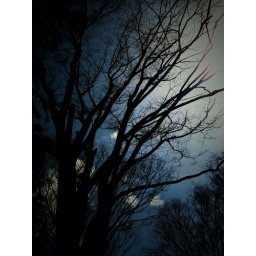
blue in tree